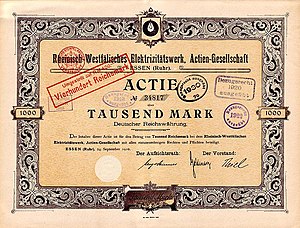
Tysklands højindustrialisering / Økonomien / Virksomhedsstrukturen
RWE-aktie fra 1910
Tysklands højindustrialisering er betegnelsen for en fase i Tysklands økonomiske historie. Tidsmæssigt ligger den efter den industrielle revolution i Tyskland og frem til 1. verdenskrigs udbrud. Dette svarer nogenlunde til den periode hvor det Tyske Kejserrige eksisterede. I perioden mellem 1870 og 1914 skiftede Tyskland karakter fra stadig at være et udpræget landbrugsland til at være en moderne industristat. I denne Gründerzeit ændredes ikke blot de økonomiske strukturer. Processen havde også effekt på samfundet. De indenlandske vandringer, en større urbanisering og etableringen af sociale og frem for alt markedsbetingede klasser kan direkte føres tilbage til højindustraliseringen. Indirekte fik udviklingen betydning på den politiske kultur og det kulturelle liv. Højindustrialiseringen fulgte efter den Anden industrielle revolution og omfattede automatisering af produktionsprocessen – masseproduktion og samlebånd.